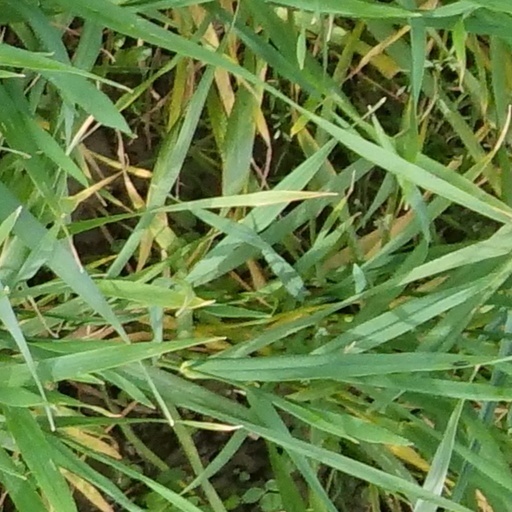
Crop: wheat